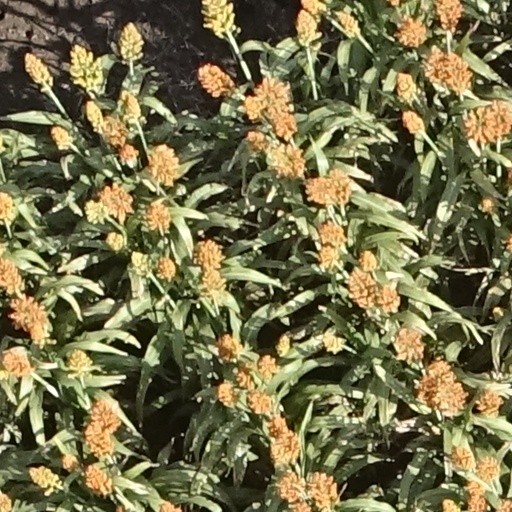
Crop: sorghum